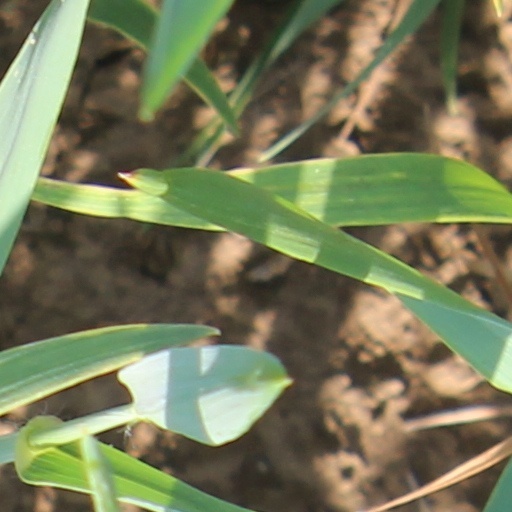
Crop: wheat